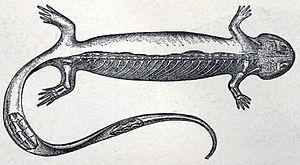
Keraterpeton est un genre éteint d'amphibiens lépospondyles, assez semblable à une salamandre actuelle. Il a vécu durant le Carbonifère et ses fossiles sont connus en Europe et en Amérique du nord.